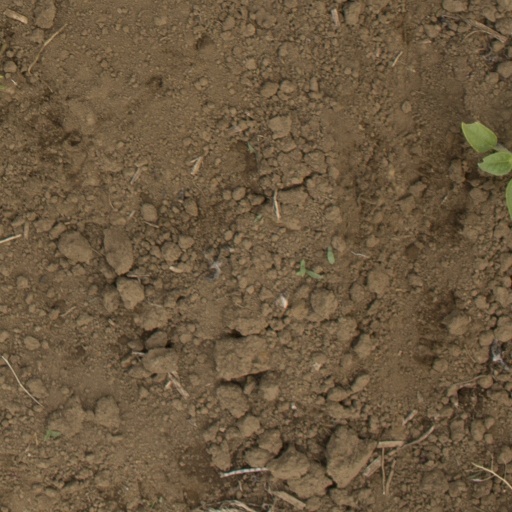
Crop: Jerusalem artichoke